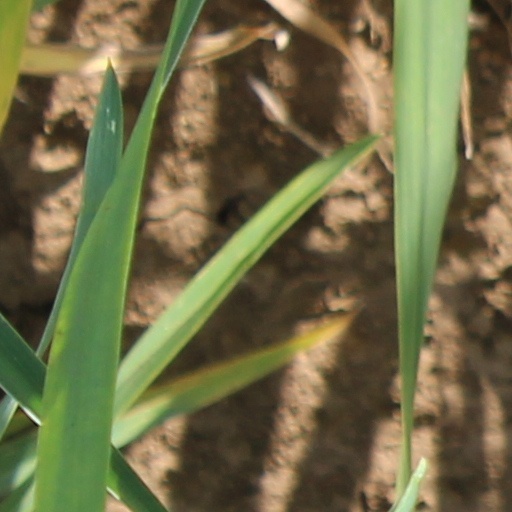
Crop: wheat